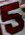
Number: 5